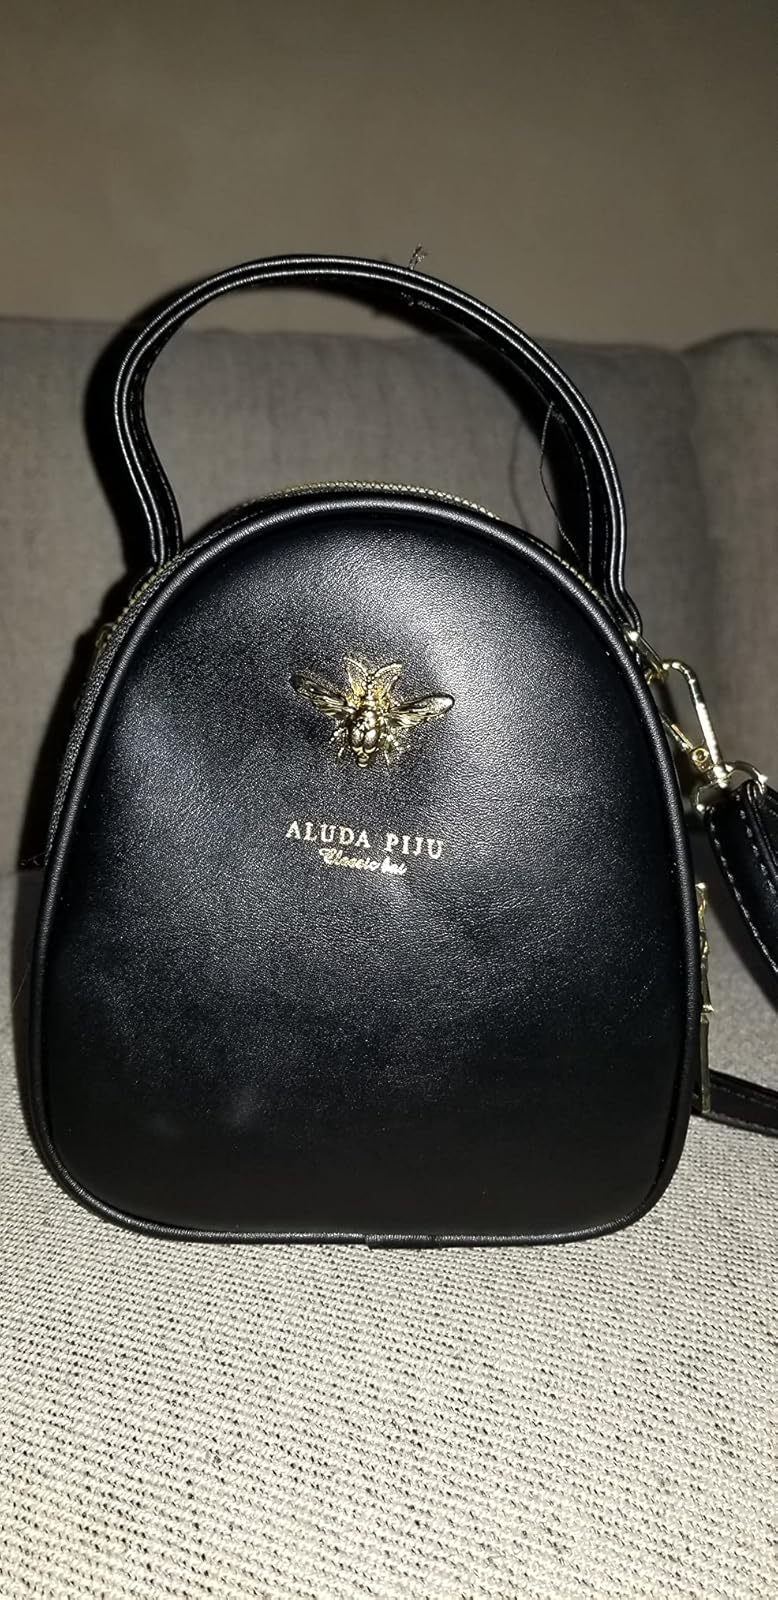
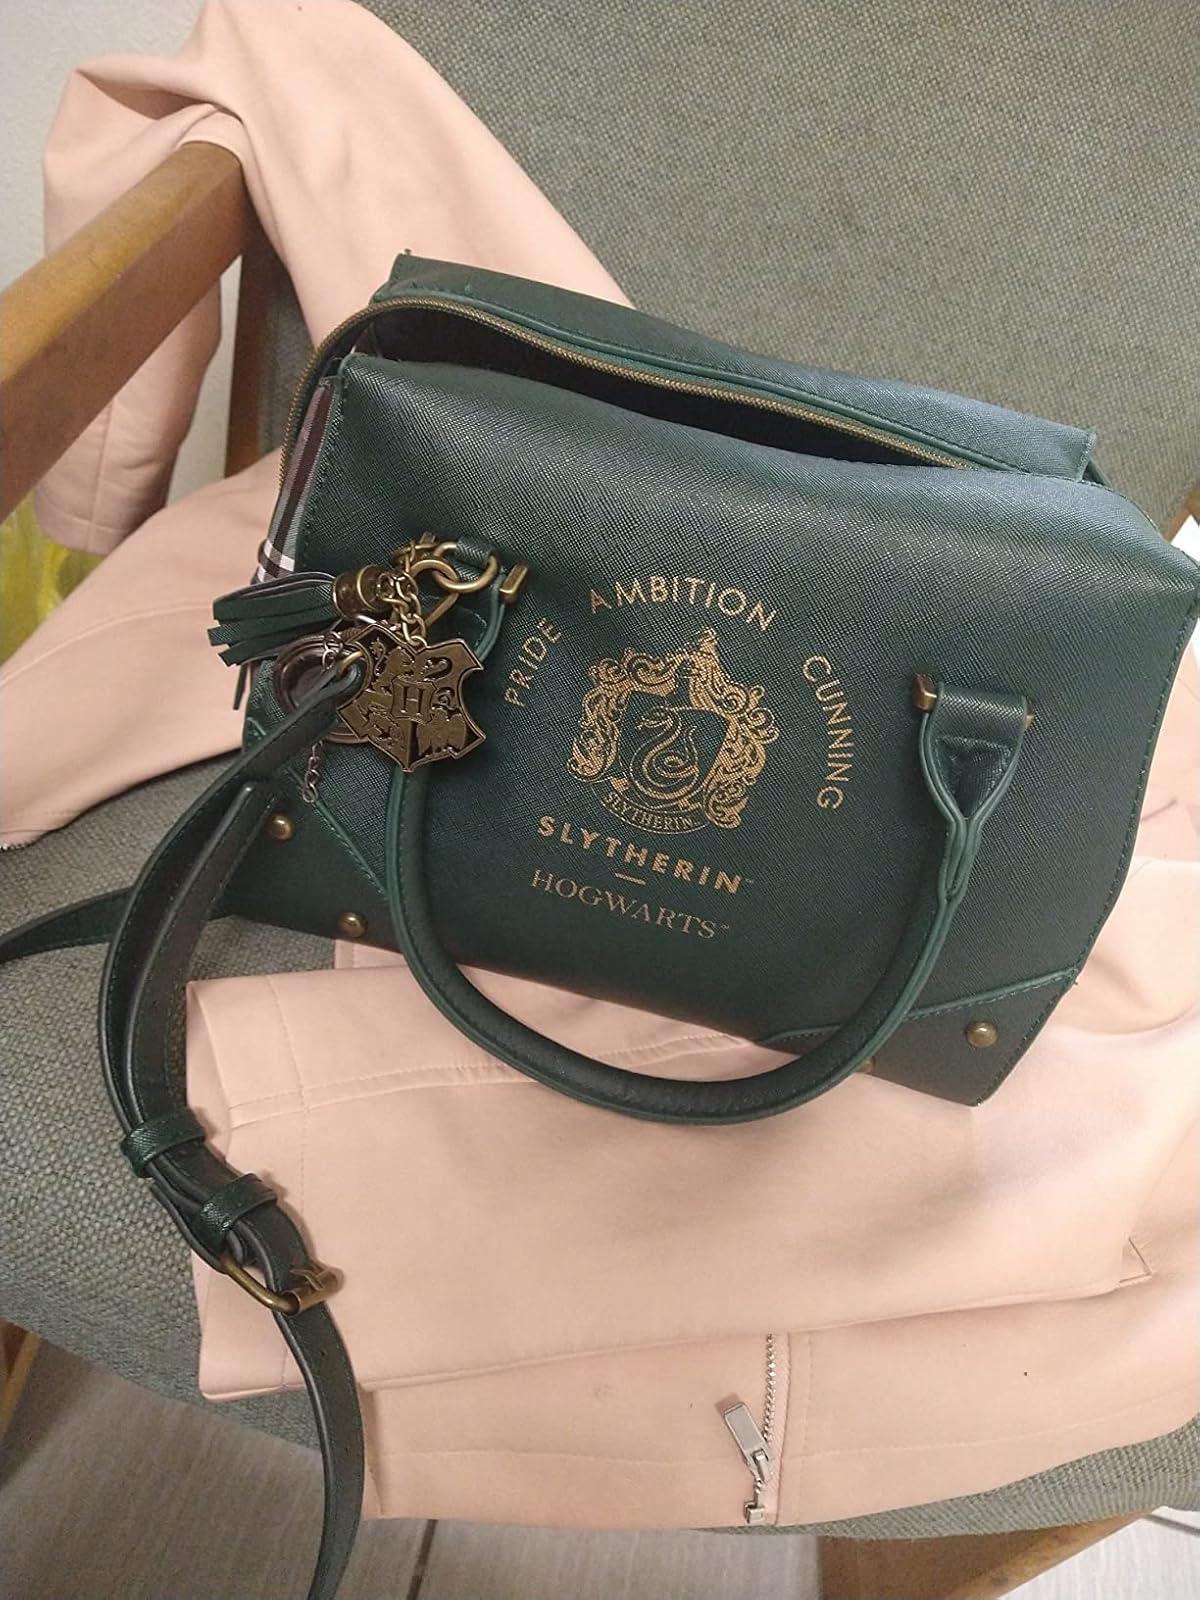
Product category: accessories_handbag
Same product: no